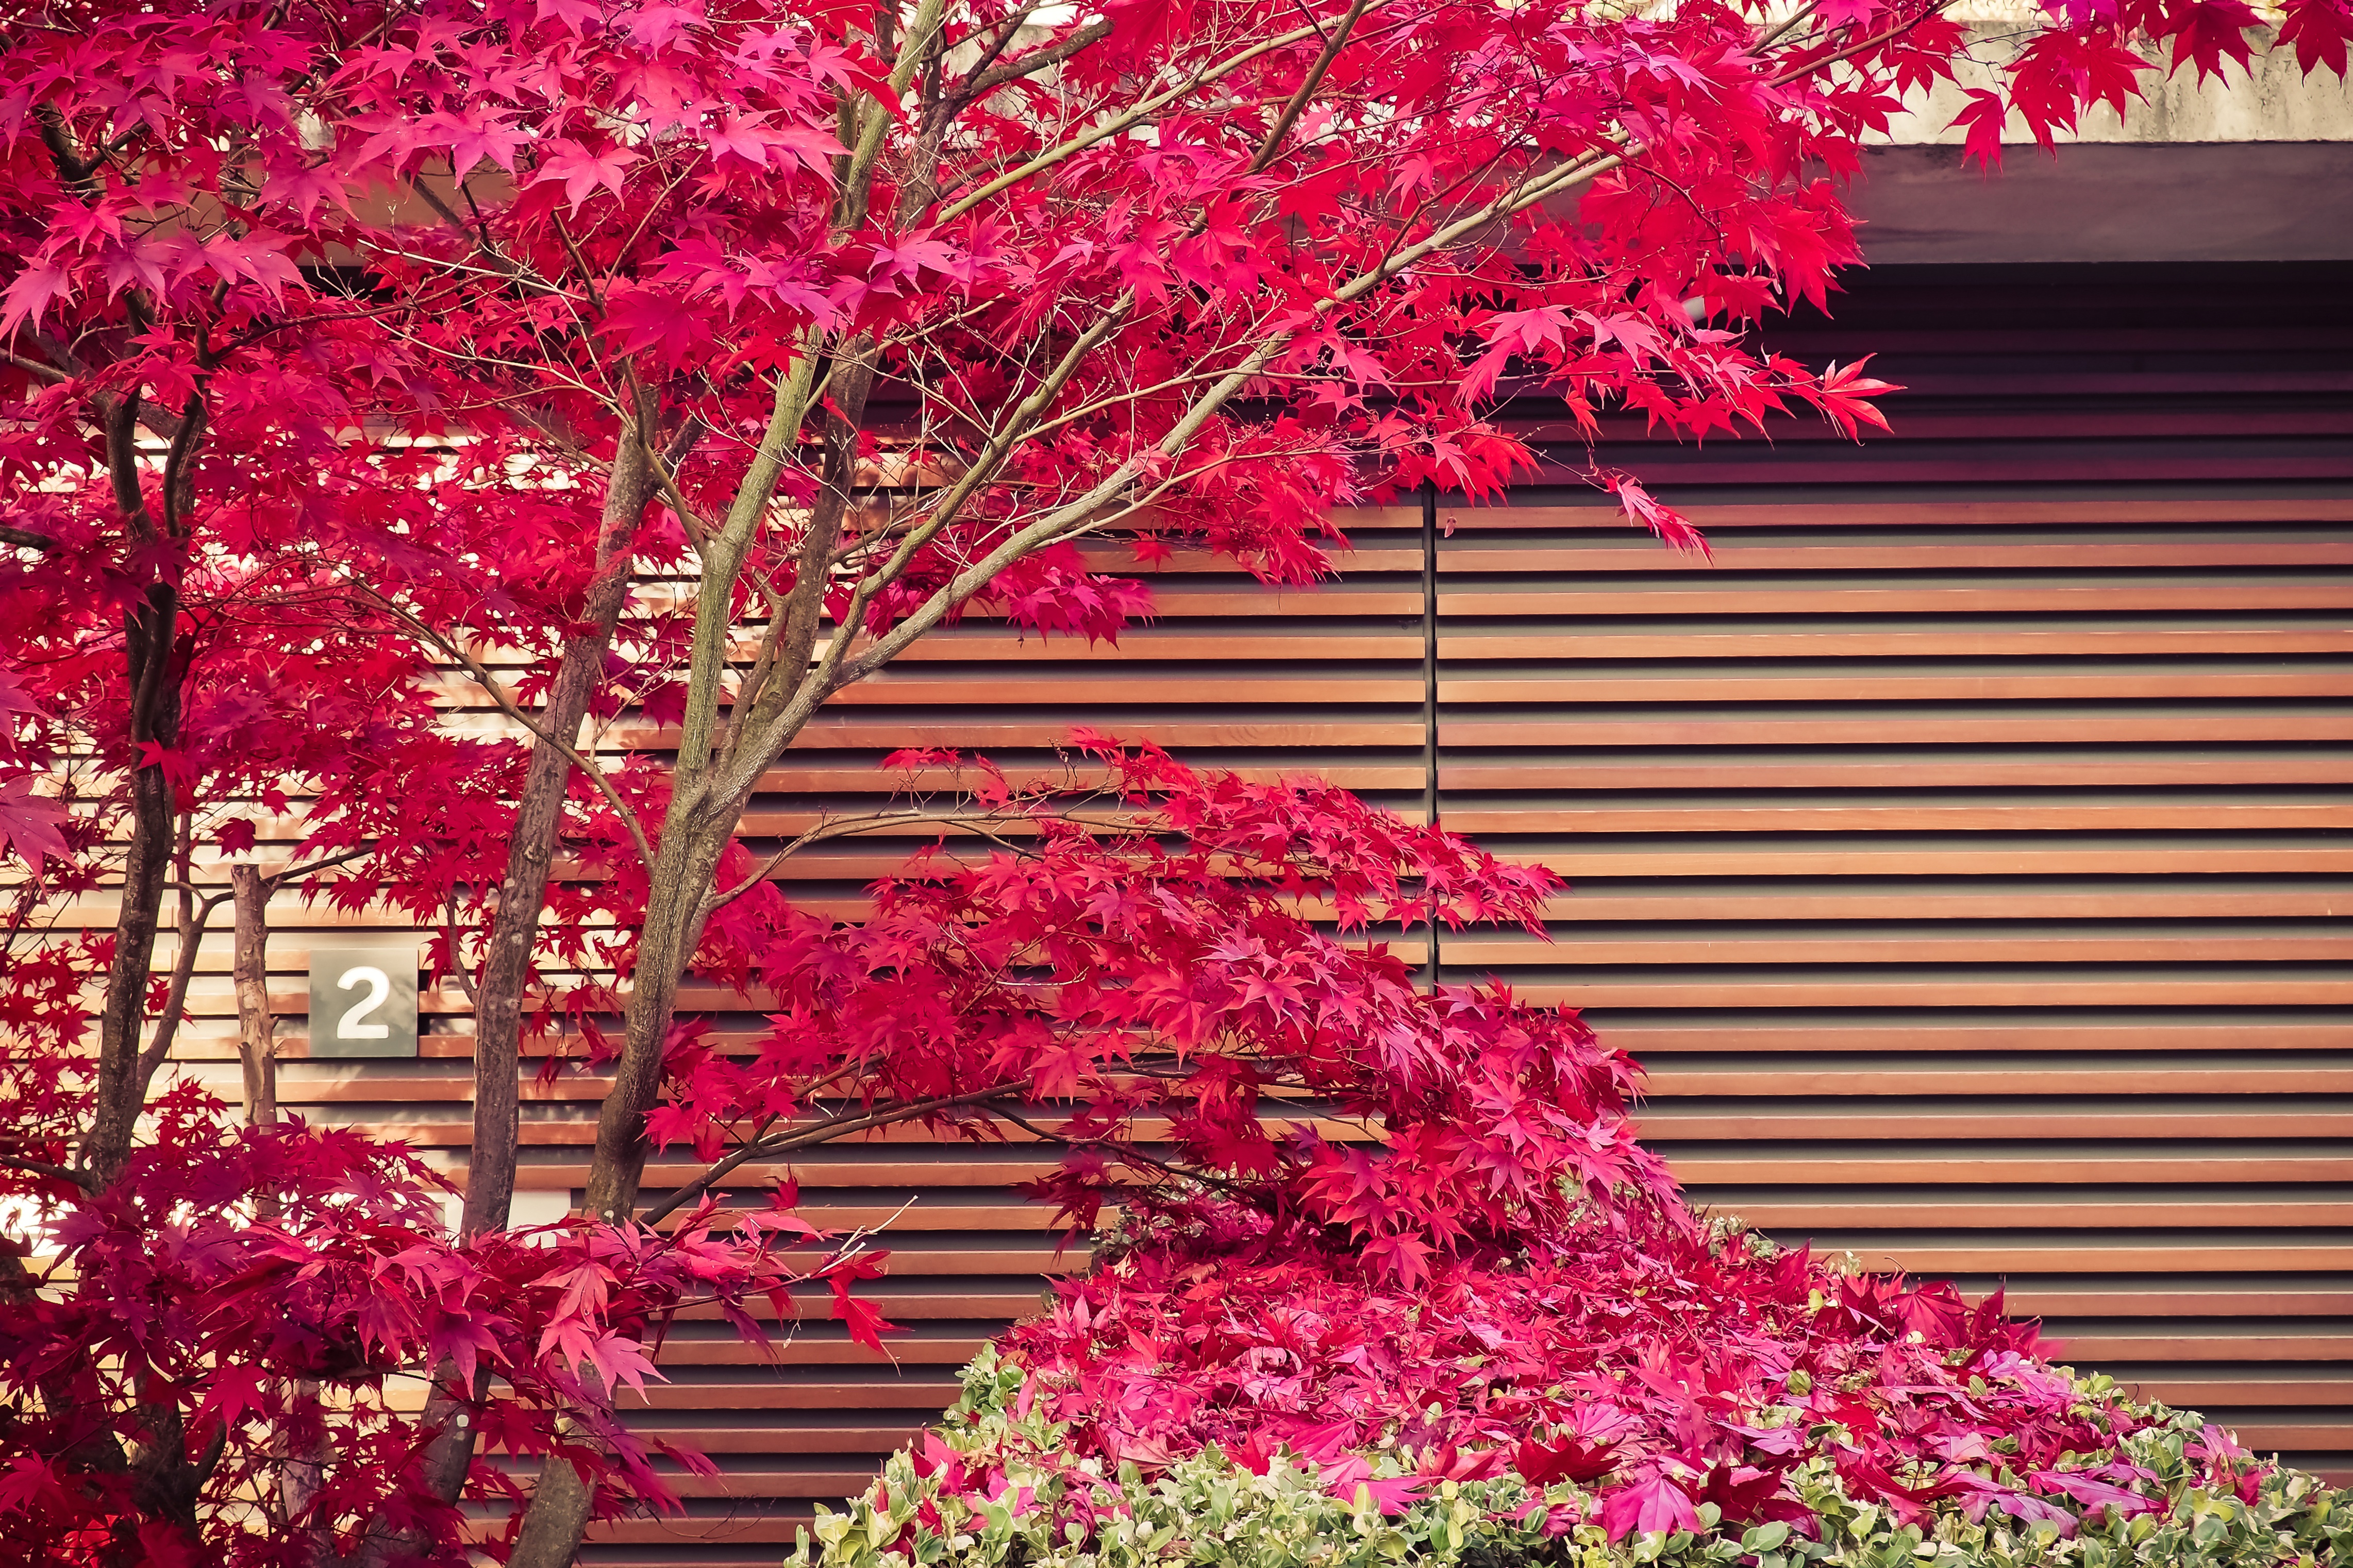
tree, nature, branch, blossom, plant, leaf, flower, asian, spring, red, autumn, botany, garden, pink, japan, flora, season, cherry blossom, flowers, japanese, shrub, gardens, floristry, traditional, autumn colours, flowering plant, woody plant, land plant, ornamental maple